Research Park at the University of Illinois Urbana-Champaign

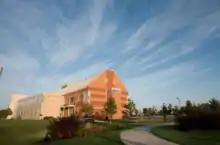
EnterpriseWorks Incubator located in the University of Illinois Research Park

The EnterpriseWorks Incubator provides a bridge between the research of the University and the commercialization of technology by university faculty, researchers, and students. The award-winning incubator provides free counseling services to technology entrepreneurs and facilities such as laboratories, offices, conference rooms, kitchen, and co-working space. The Entrepreneur-in-Residence program is a free service provided by Research Park which consists of 7 experience tech entrepreneurs who provide monthly consulting to new startup ventures and prospective entrepreneurs. Research Park and the EnterpriseWorks Incubator hold educational, training, social, and networking events to facilitate a community feel while providing a place where the newest startups have the opportunity to develop relationships with established national and international corporations.